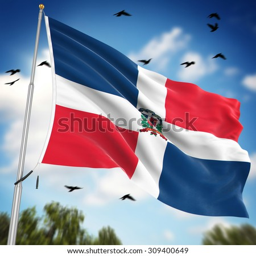
flag this is a computer generated and 3d rendered image .